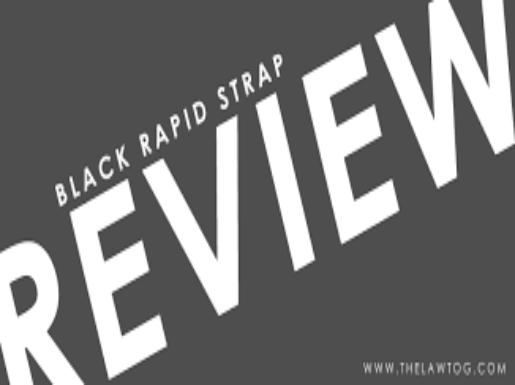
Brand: Black Rapid
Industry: Others